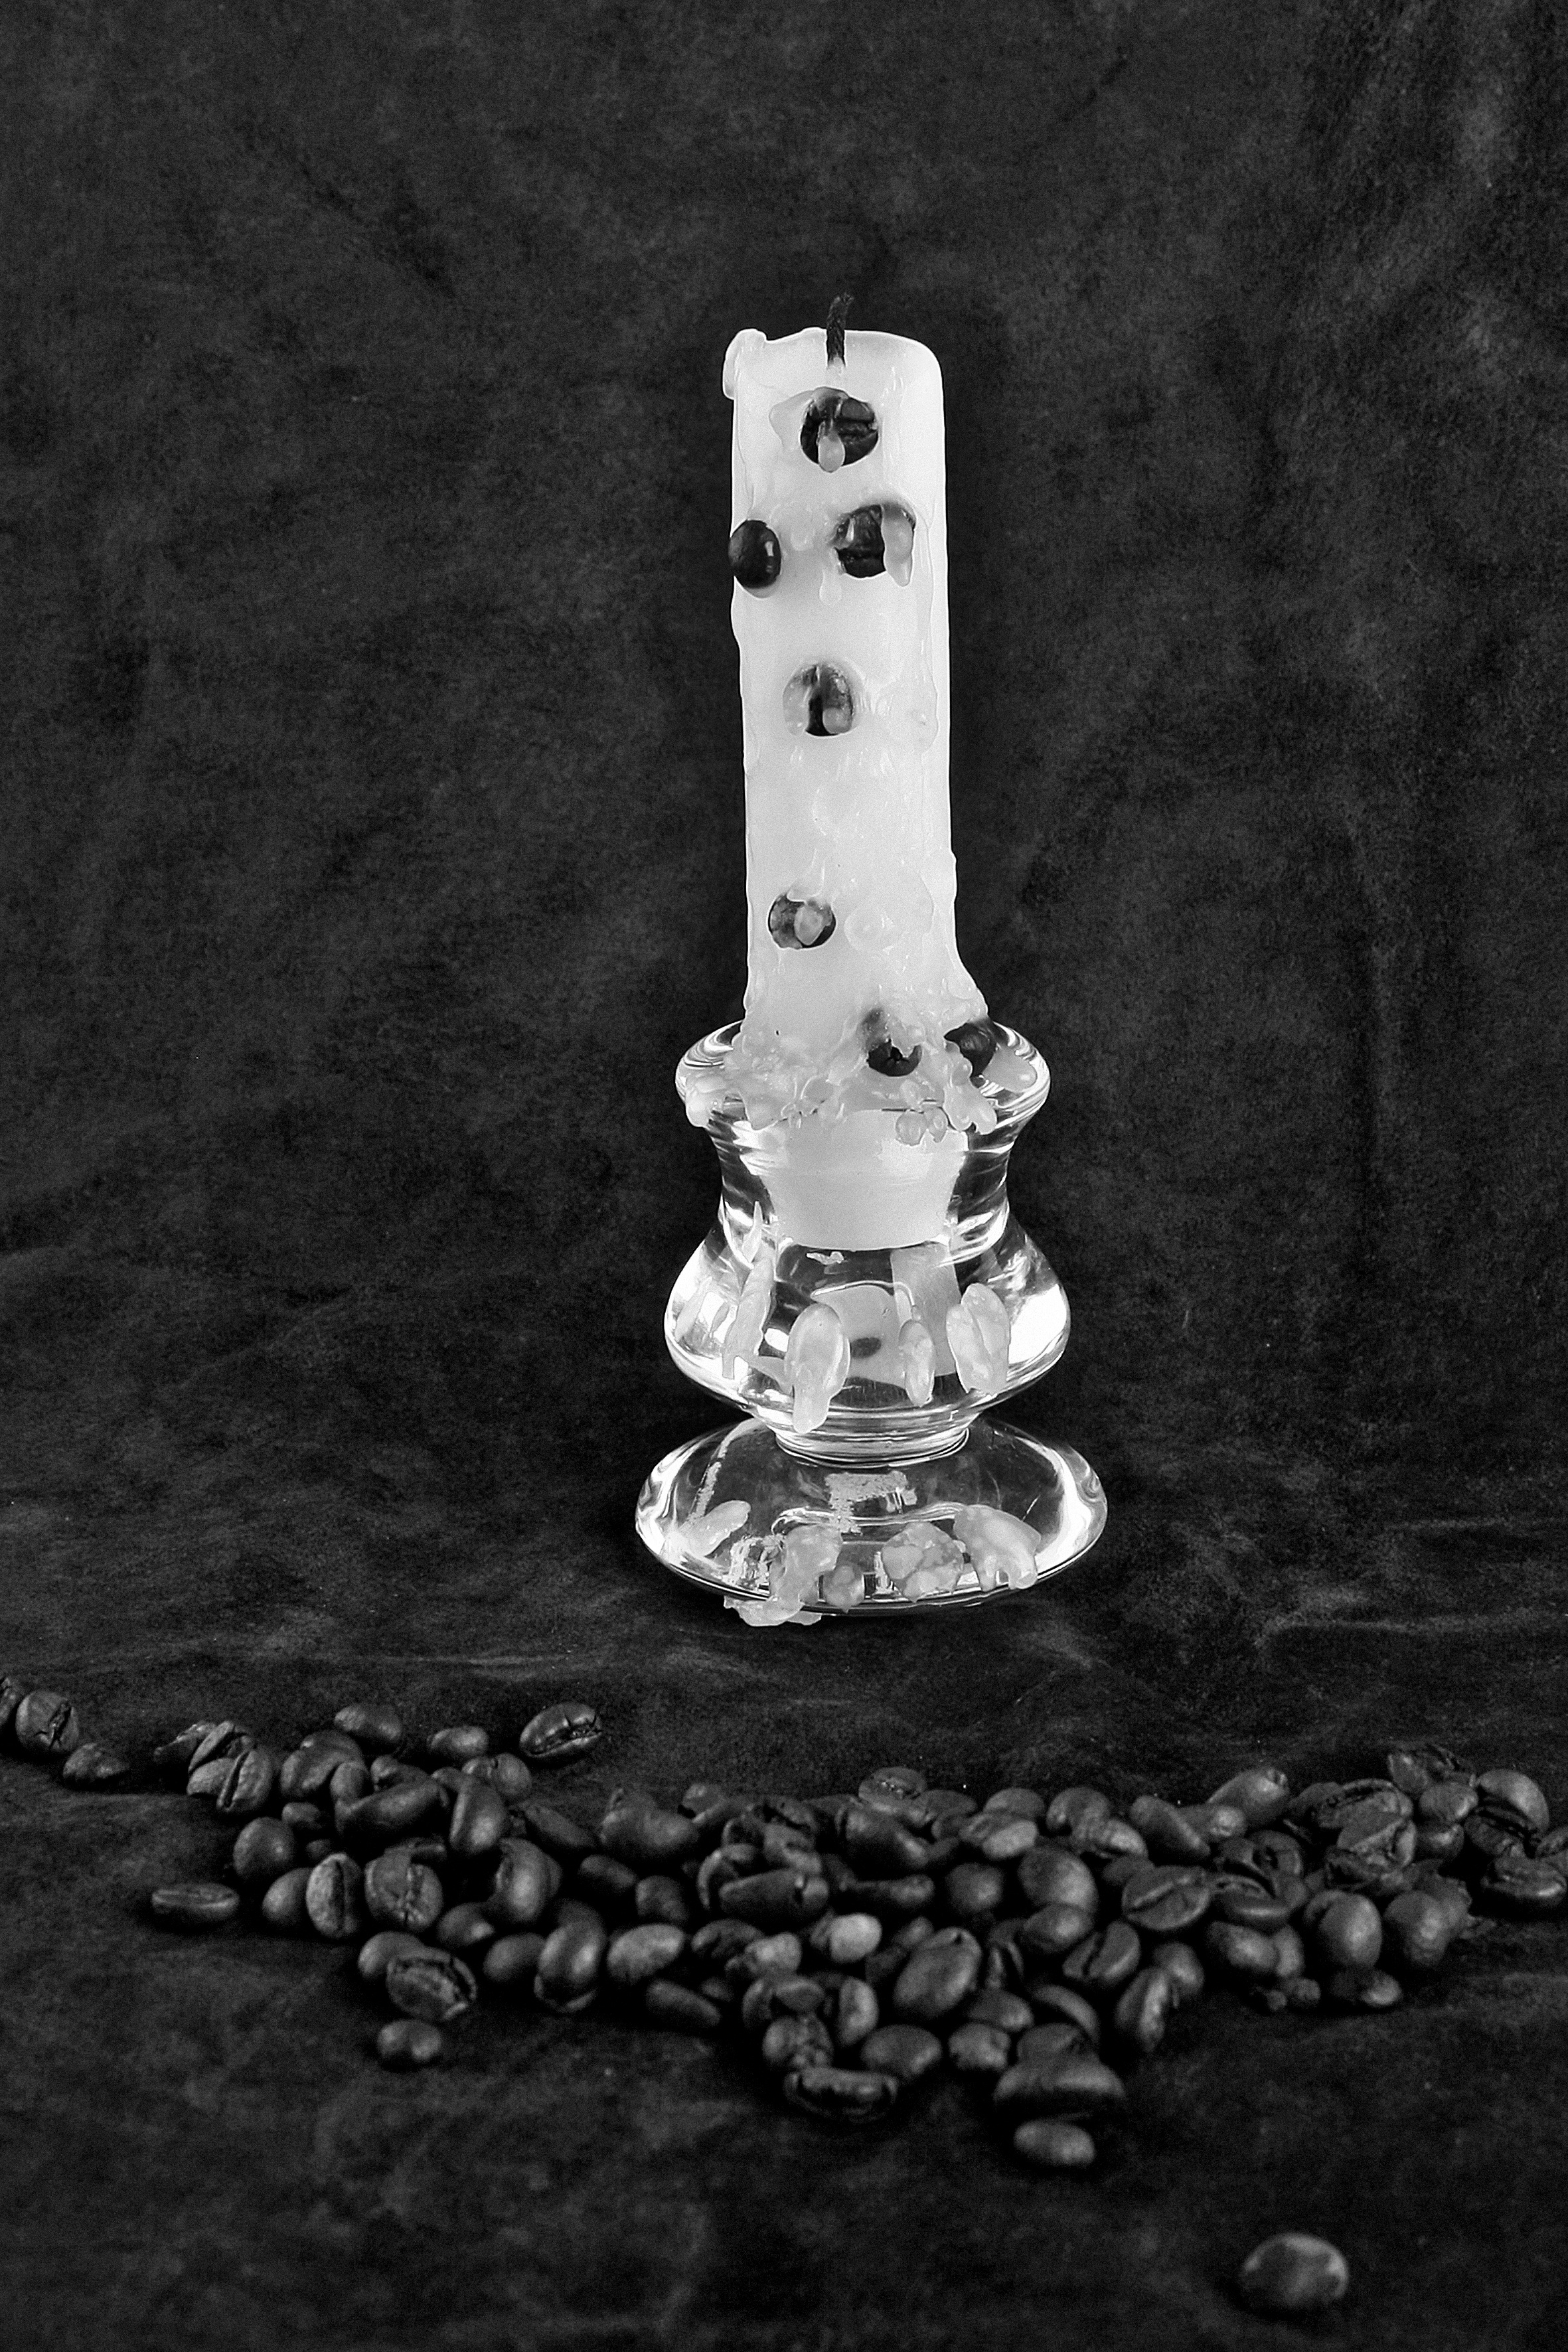
coffee, black and white, white, grain, retro, number, studio, black, monochrome, candle, lighting, still life, shape, still life photography, grain coffee, monochrome photography